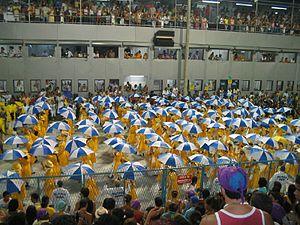
Grêmio Recreativo Escola de Samba Unidos da Tijuca est une école de samba de Rio de Janeiro. L'école représente plusieurs favelas sur les collines du quartier de Tijuca et possède son siège au Morro do Borel.